National Institute of Technology, Karnataka

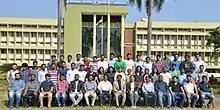
Team Incident '19

Being primarily a residential institution along with Surathkal beach less than a kilometre (0.62 mi) away, a unique culture has developed over the 50 years of NITK's existence. Since 2002 when it became a centrally funded institution, NITK has opened doors to students from all over the country. Students involve in technical activities, as well as cultural events supported by one of the many student-run clubs and organizations on campus. An open-air theatre called Student Activity Center is the venue for most of the music performances and movie screenings. Beach events are unique to NITK, with sand sculptures and kite flying being recent highlights.